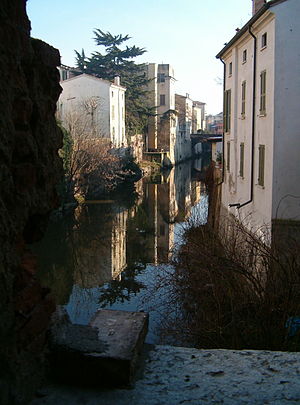
Mantova
Forbindelseskanal mellem to af de omgivende søer
Mantova er hovedstad i den norditalienske provins af samme navn, den sydøstligste provins i regionen Lombardiet. Byen har 49.308 indbyggere. Den ligger på jernbanen mellem Verona og Modena.